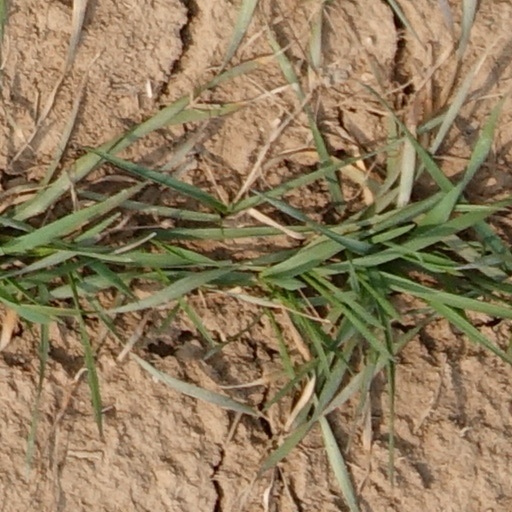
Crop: wheat